Clare de Graffenried

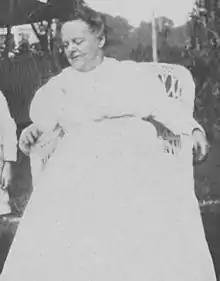
The labor investigator Clare de Graffenried.

Mary Clare de Graffenried (May 19, 1849 – April 26, 1921) was an American labor researcher and writer, who worked as an investigator for the U.S. Department of Labor beginning in 1888. She wrote a number of influential articles on the conditions of working-class people, particularly women and children, including the controversial 1891 essay "The Georgia Cracker in the Cotton Mill." Her work is notable for its early inclusion of scientific data as a basis for rhetorical argument in discussions of the American working class.